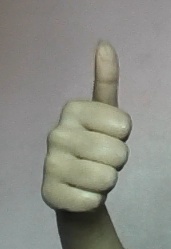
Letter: aleff